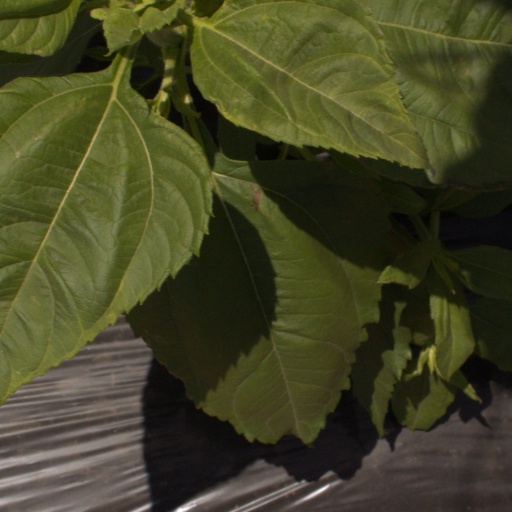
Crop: Jerusalem artichoke